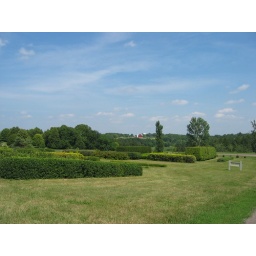
University of Minneapolis Arboretum (with red barn in the distance)